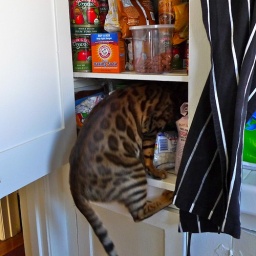
he loves to lick plastic bags in the morning and will get in this cabinet any way he can